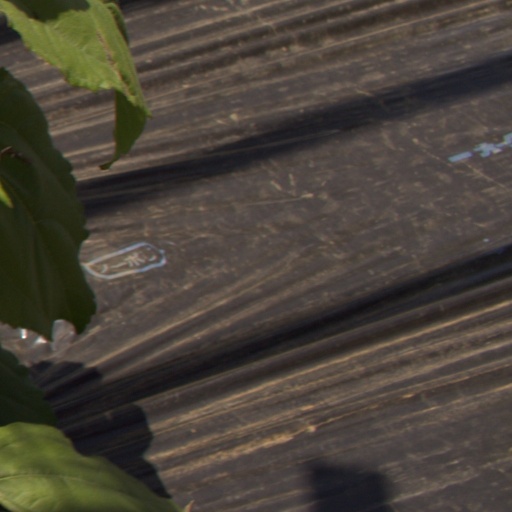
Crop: Jerusalem artichoke